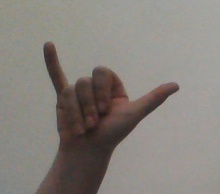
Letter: ya